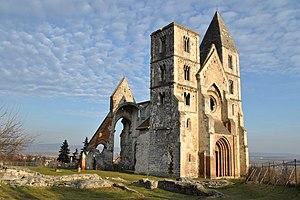
Zsámbék, Hongrie, Ruine de la monastère et de l'église des Prémontrés, en art roman, du début du XIIIème siècle. Русский: Руины церкви монастыря премонстрантов, начало XIII века. Zsámbék, медье Пешт, Венгрия This is a photo of a monument in Hungary. Identifier: 7623